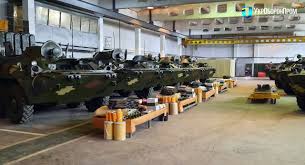
Label: BTR